Culture of Jersey

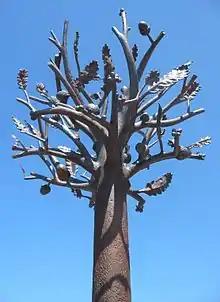
The "Freedom Tree" sculpture in St. Helier marking the 60th anniversary of the Liberation of Jersey was unveiled 9 May 2005 by Queen Elizabeth II

Some Neolithic carvings are the earliest works of artistic character to be found in Jersey. Only fragmentary wall-paintings remain from the rich mediaeval artistic heritage, after the wholesale iconoclasm of the Calvinist reformation of the 16th century - the most notable of these are the wall-paintings of the Fisherman's Chapel (la Chapelle ès Pêcheurs) in St. Brelade.